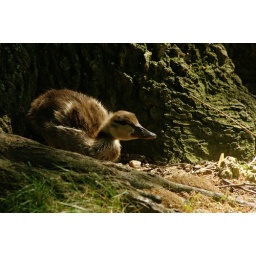
A &amp;quot;pre-teen&amp;quot; mallard duckling forages near the base of a tree in Constitution Gardens.Mallard&lt;i&gt;Anas platyrhynchos&lt;/i&gt;